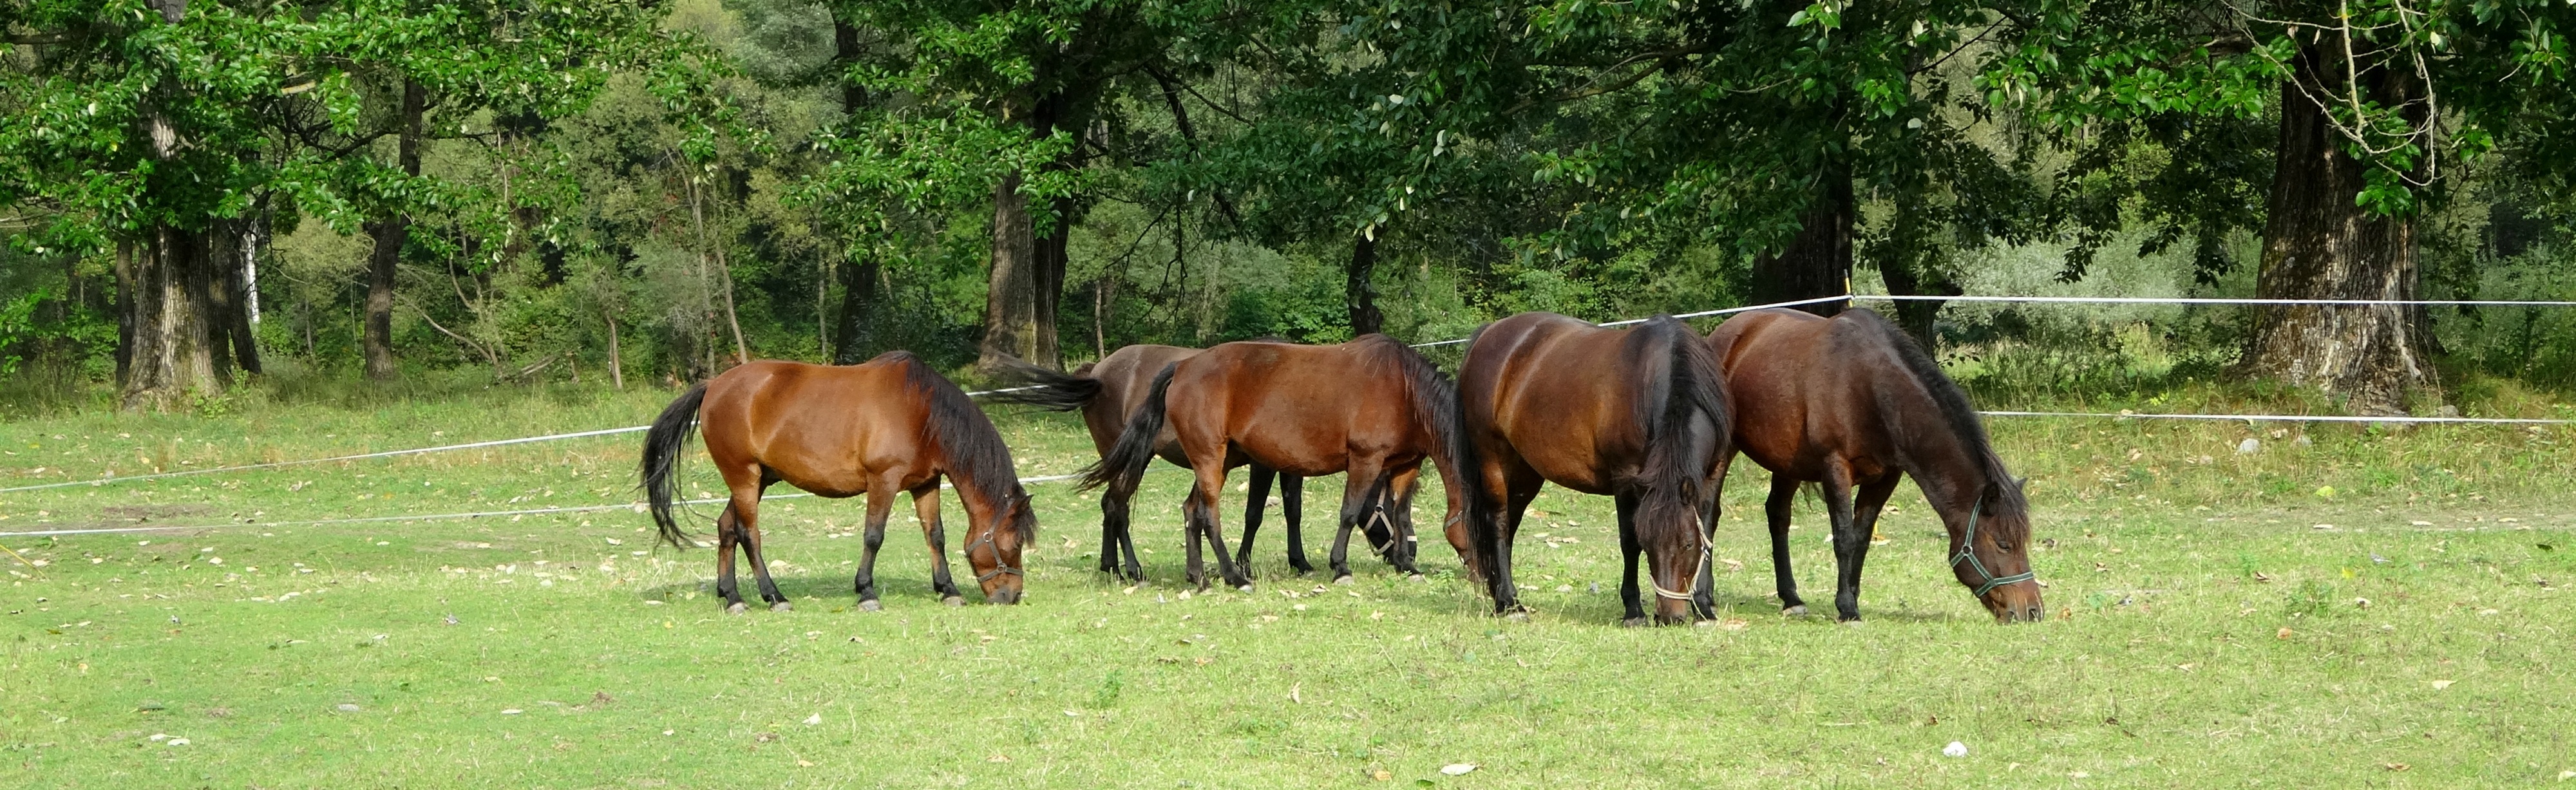
grass, meadow, prairie, view, herd, pasture, grazing, horse, mammal, stallion, mane, horses, grassland, poland, mare, habitat, foal, ecosystem, pieniny, pasture land, pack animal, natural environment, horse like mammal, mustang horse